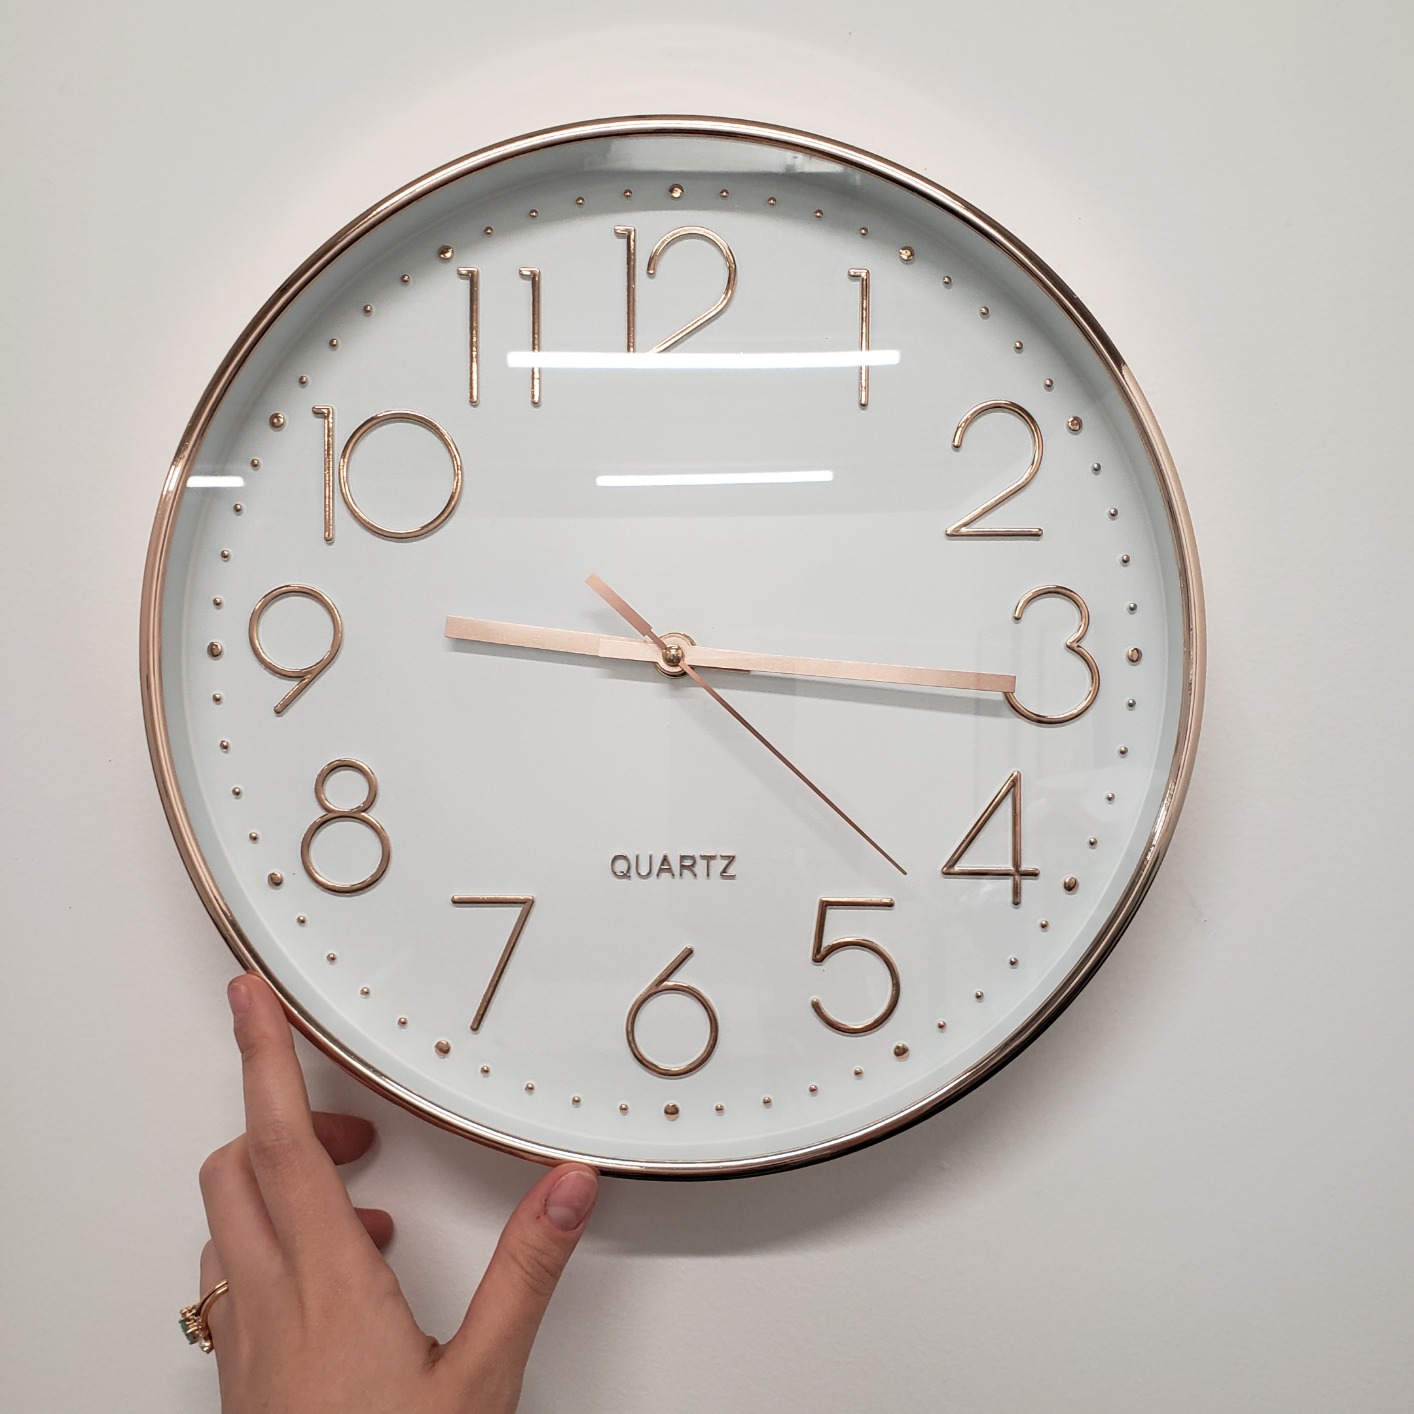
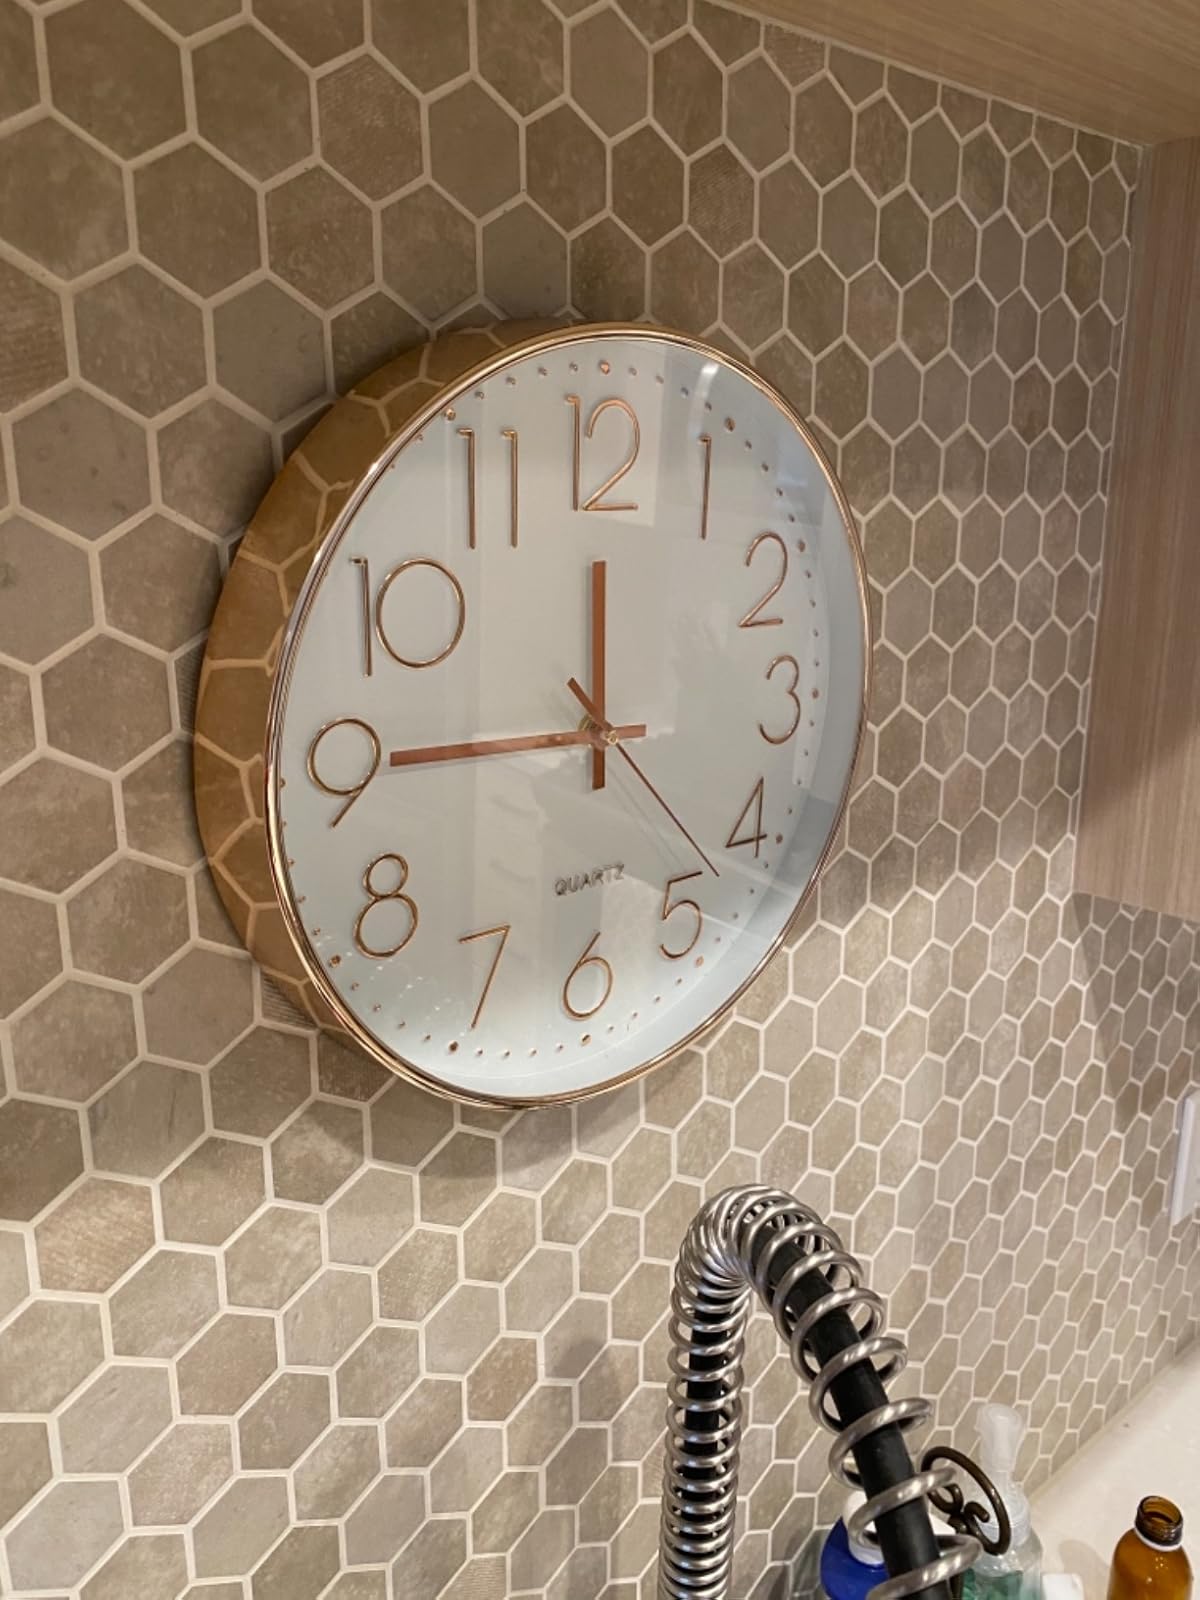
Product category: clock
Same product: yes